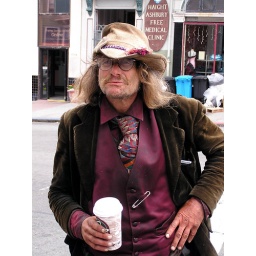
An interesting street person in the Haight-Ashbury district in San Francisco